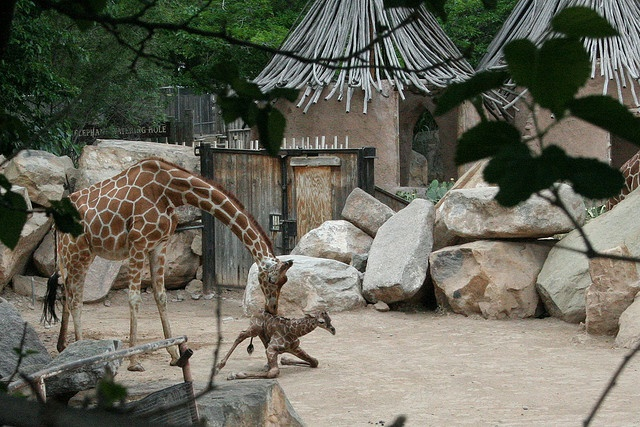
A couple giraffes that are standing in the dirt.
The giraffe is trying to help the baby giraffe to learn to walk.
An adult giraffe is licking its baby in their enclosure.
Adult giraffe with offspring in structured zoo enclosure.

A giraffe standing next to a baby giraffe next to rocks.